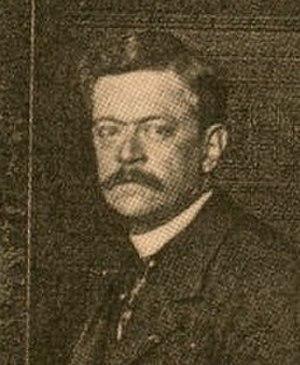
Charles Sprague Pearce, né le 13 octobre 1851 à Boston et mort le 18 mai 1914 à Paris, est un peintre américain.